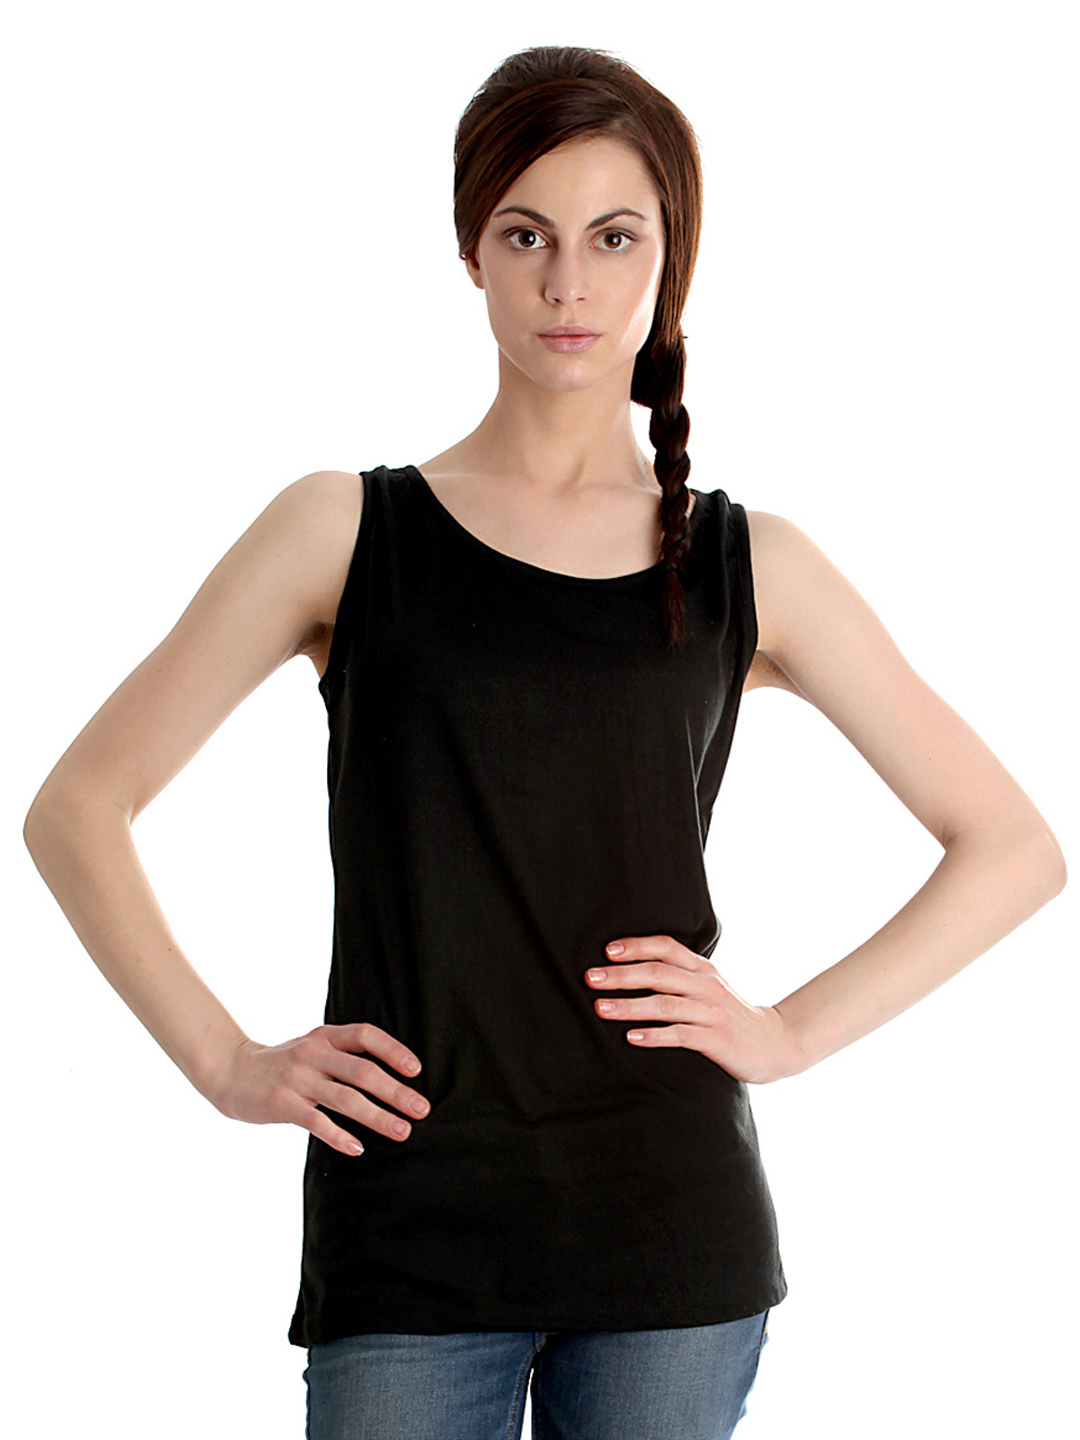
Femella Women Black Top
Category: Apparel / Topwear / Tops
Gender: Women
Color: Black
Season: Summer 2012
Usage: Casual